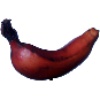
Label: red_banana